John A. Macdonald

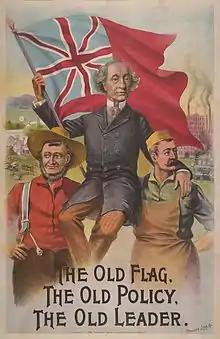
A drawing of Macdonald seated on the shoulders of a farmer and a worker. He is holding a flag. Conservative election poster from 1891

Fearing continued loss of political strength as poor economic times continued, Macdonald planned to hold an election by the end of 1886, but had not yet issued the writ when an Ontario provincial election was called by Liberal Ontario premier Oliver Mowat. The provincial election was seen as a bellwether for the federal poll. Despite considerable campaigning by Macdonald, Mowat's Liberals were reelected in Ontario and increased their majority. Macdonald dissolved the federal Parliament on 15 January 1887, for an election on 22 February. During the campaign, the Quebec provincial Liberals formed a government (four months after the October 1886 Quebec election), forcing the Conservatives from power in Quebec City. Nevertheless, Macdonald and his cabinet campaigned hard in the winter election, with Tupper (the new High Commissioner to London) postponing his departure to try to bolster Conservative votes in Nova Scotia. The Liberal leader, Edward Blake, ran an uninspiring campaign, and the Conservatives were returned nationally with a majority of 35, winning easily in Ontario, Nova Scotia, and Manitoba. The Tories also took a narrow majority of Quebec's seats despite resentment over Riel's hanging. Macdonald became MP for Kingston once again. Even the younger ministers, such as future prime minister John Thompson, who sometimes differed with Macdonald on policy, admitted Macdonald was an essential electoral asset for the Conservatives.